Scarlett Johansson

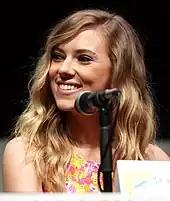
Johansson at the 2013 San Diego Comic-Con

Johansson learned some Russian from a former teacher on the phone for her role as Black Widow in "The Avengers" (2012), another entry from the MCU. The film received mainly positive reviews and broke many box office records, becoming the third highest-grossing film both in the United States and worldwide. For her performance, she was nominated for two Teen Choice Awards and three People's Choice Awards. Later that year, Johansson portrayed actress Janet Leigh in Sacha Gervasi's "Hitchcock", a behind-the-scenes drama about the making of Alfred Hitchcock's 1960 film "Psycho". Roger Ebert wrote that Johansson did not look much like Leigh, but conveyed her spunk, intelligence, and sense of humor.